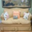
Label: couch